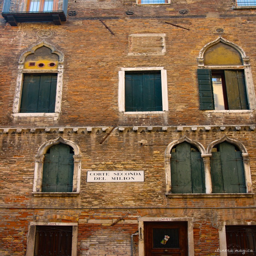
house in my religion of travel , he would be deity .